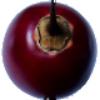
Label: Tamarillo 1